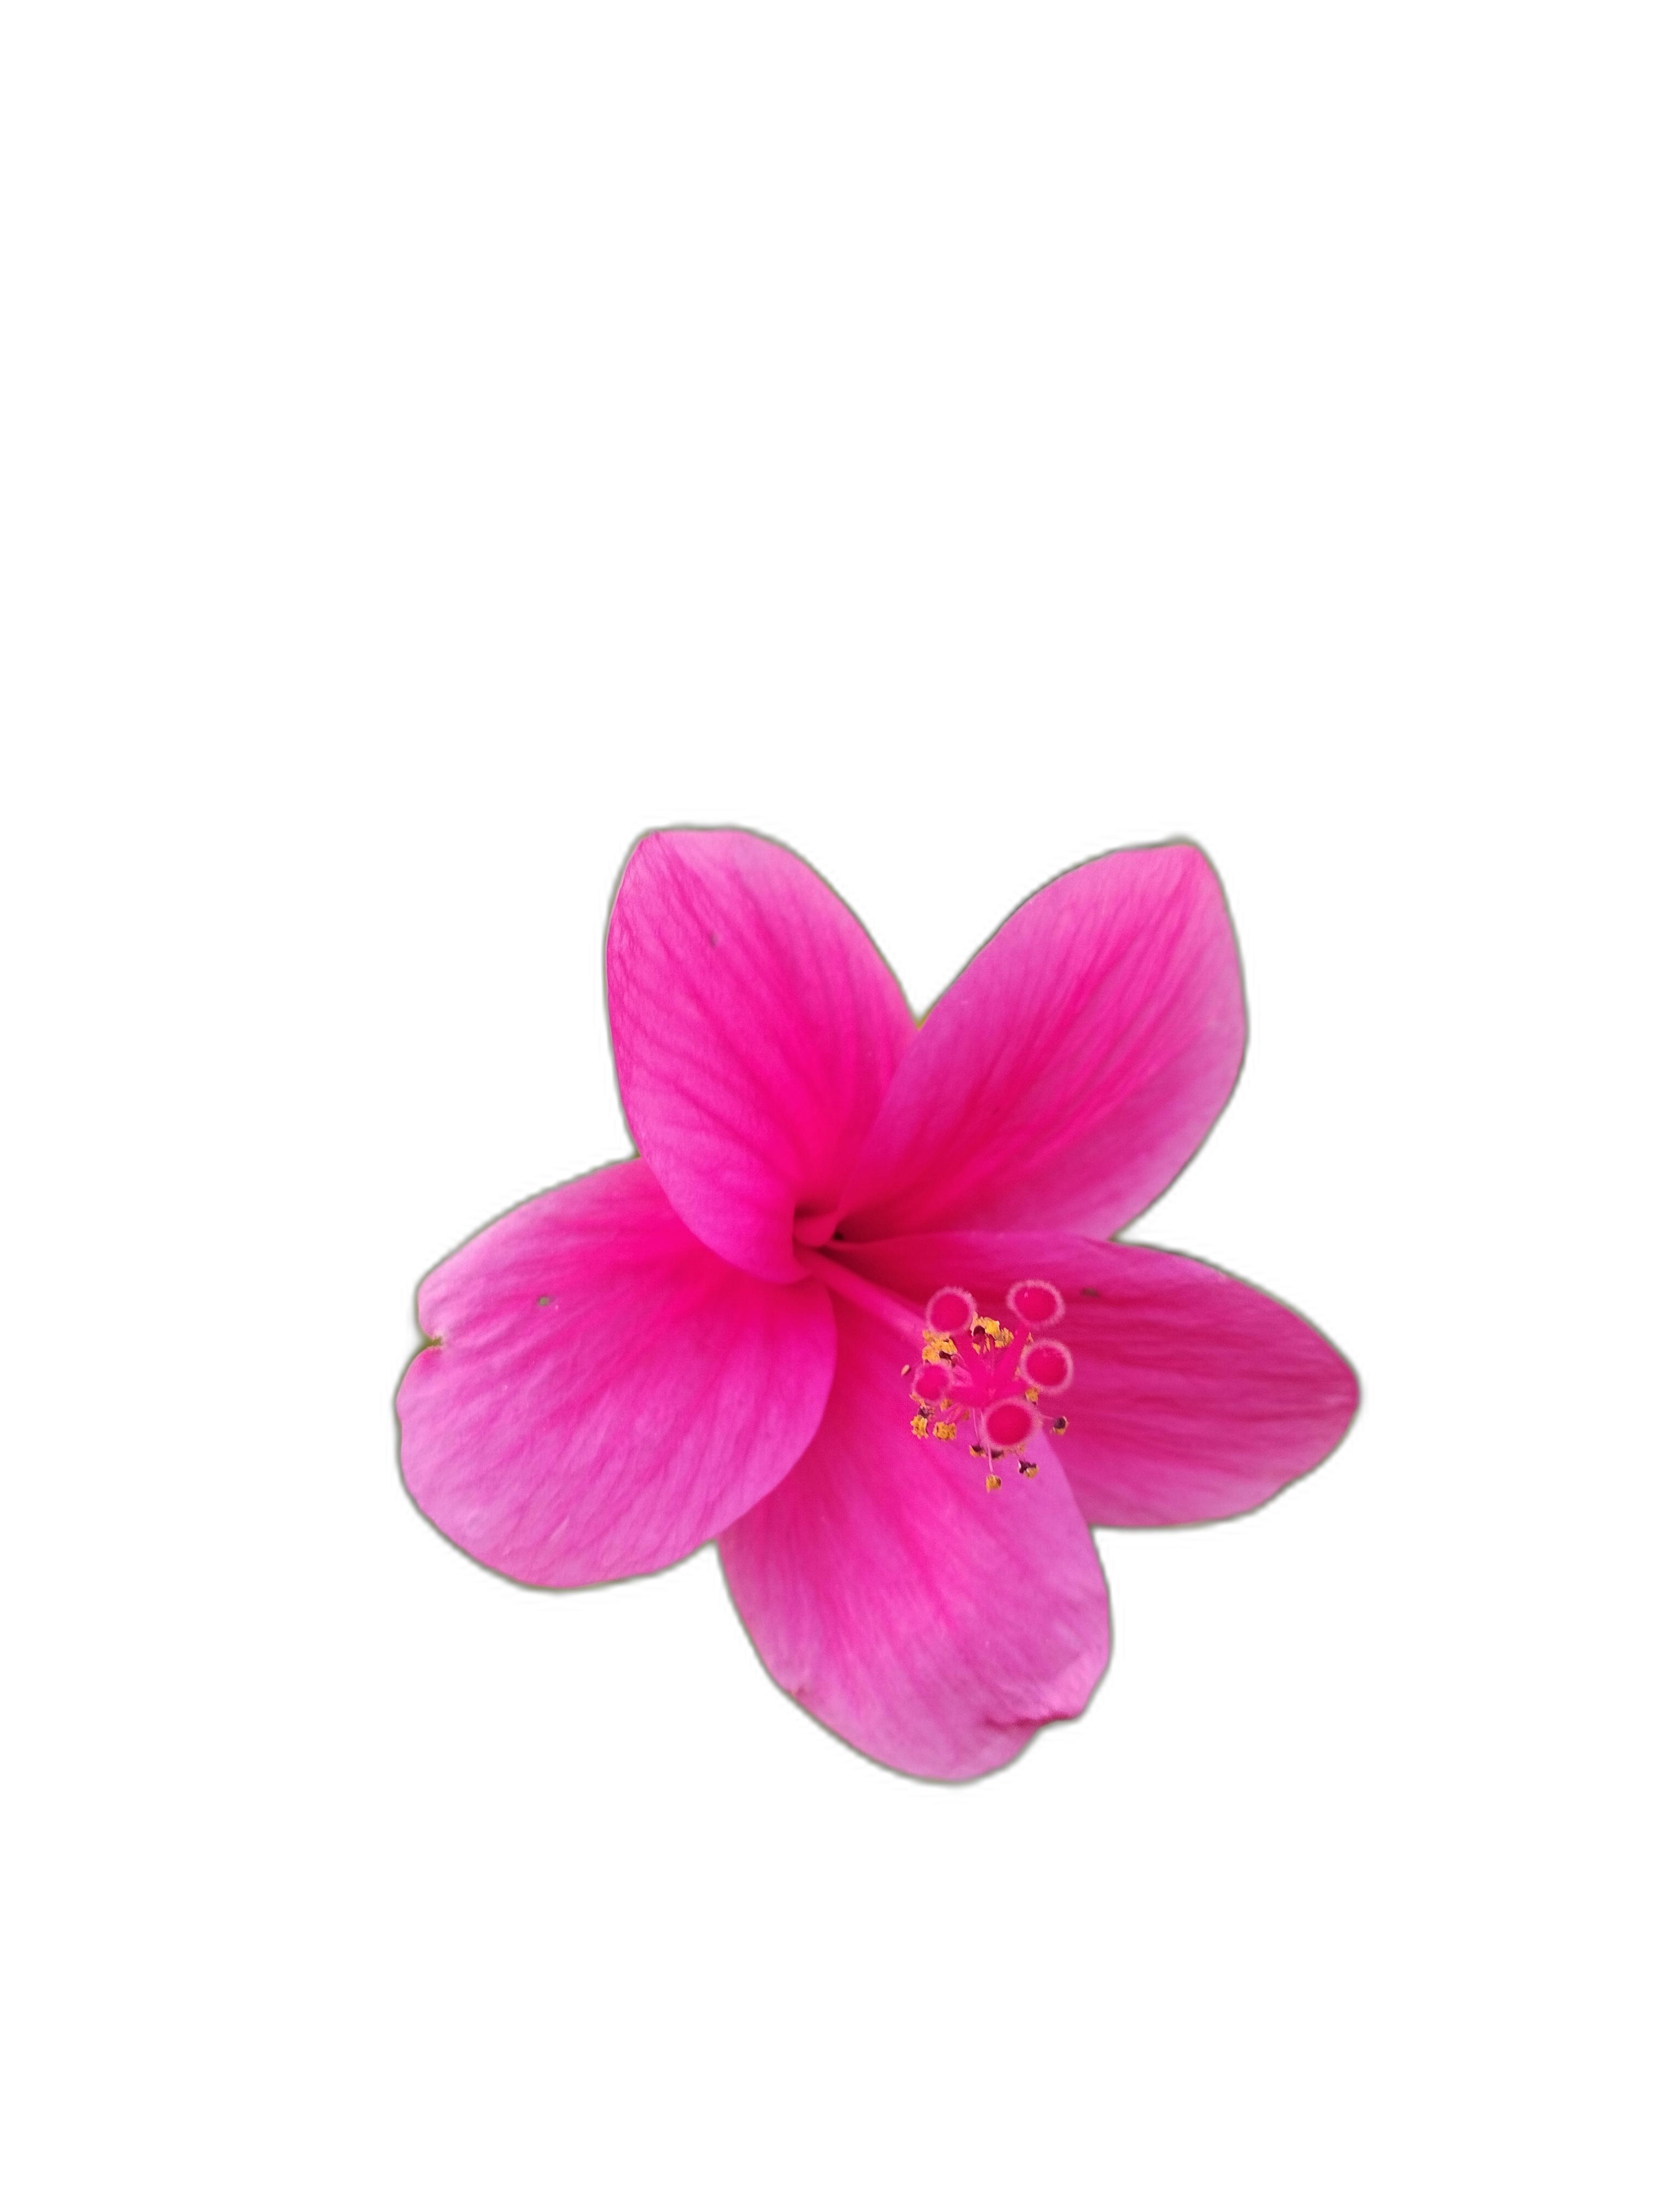
Label: Hibiscus